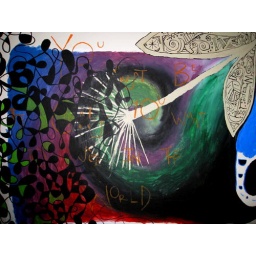
Painted by my daughter on her bathroom wall &amp;quot;You Must Be the Change You Want to See in the World&amp;quot;